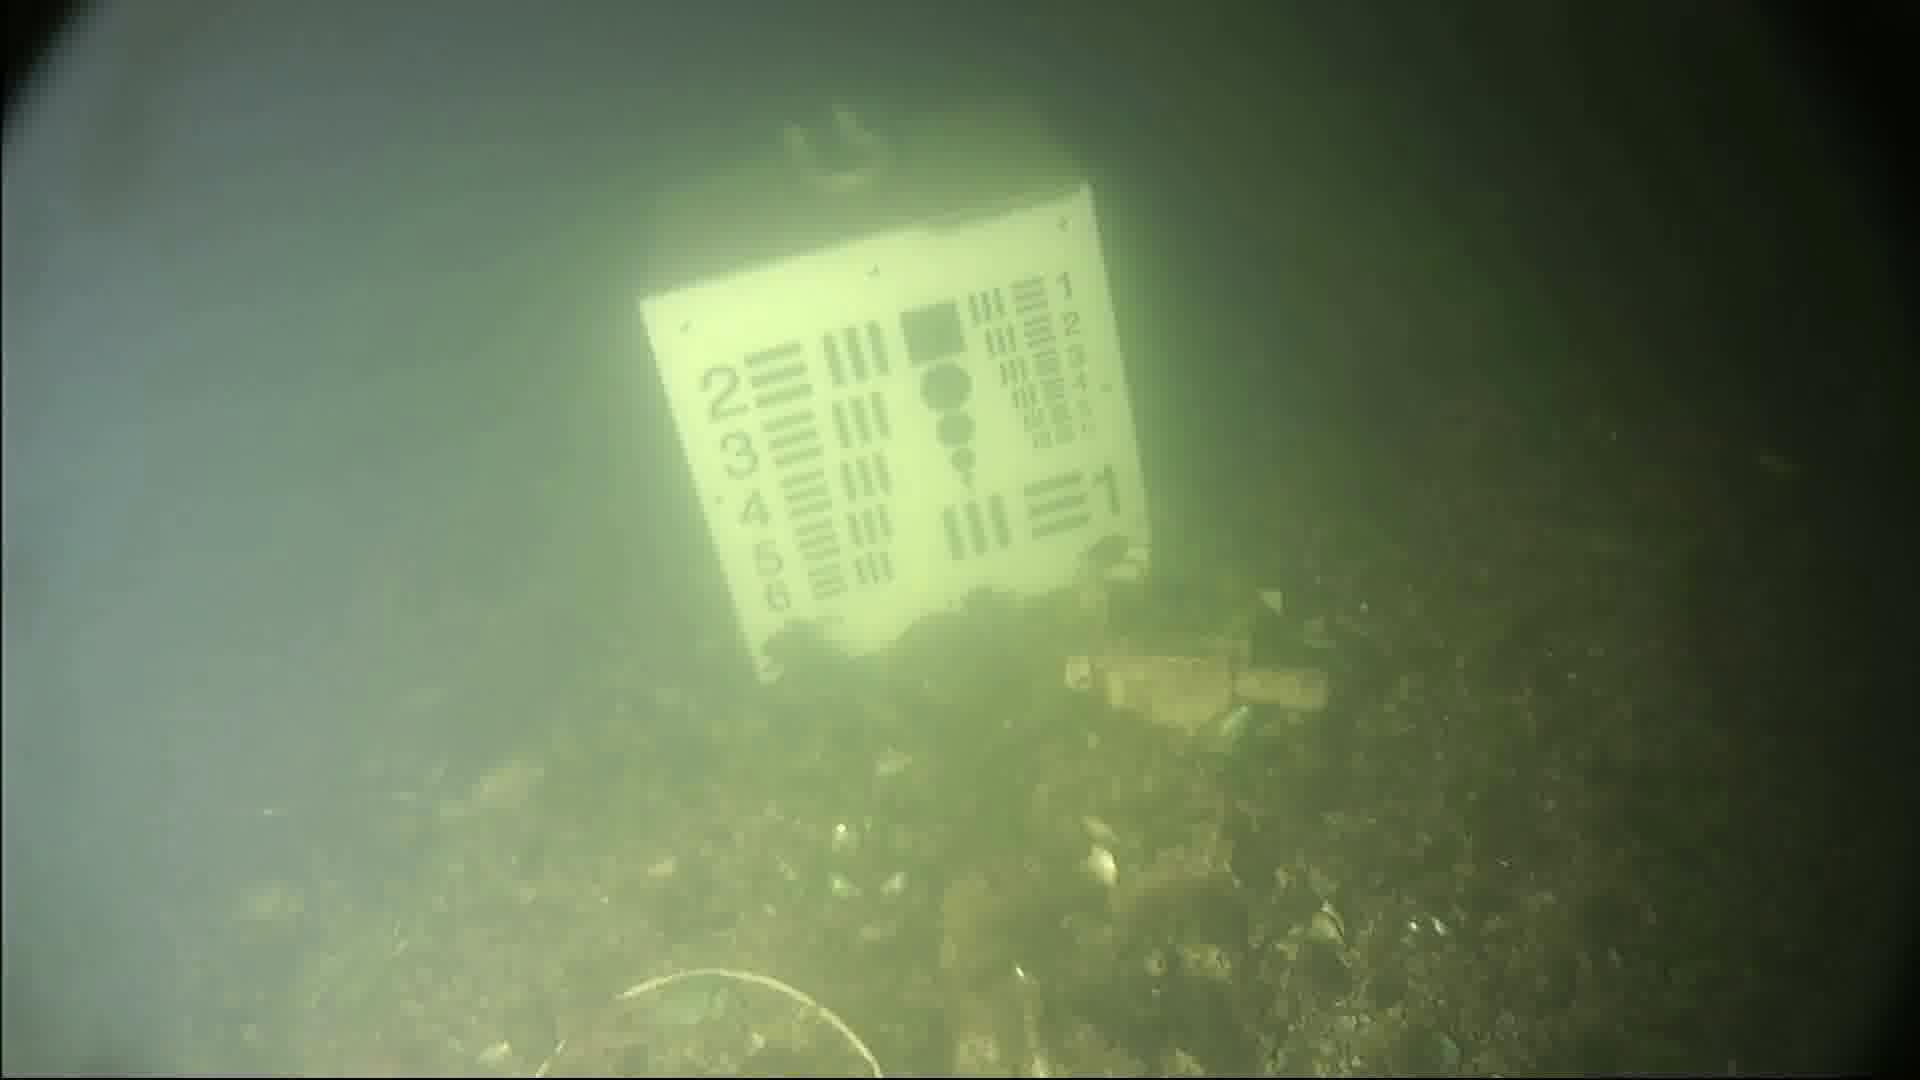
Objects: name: starfish
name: crab